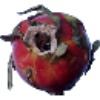
Label: Pitahaya Red 1